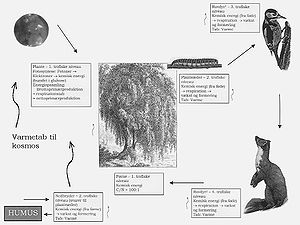
Energistrøm / Solenergi
Energien følger fødenettene, men tabes undervejs som varme.
Energistrøm i fødekæden
Jorden har to energikilder: